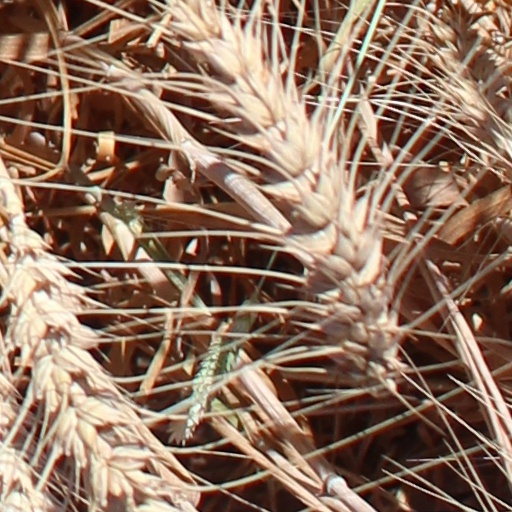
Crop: wheat